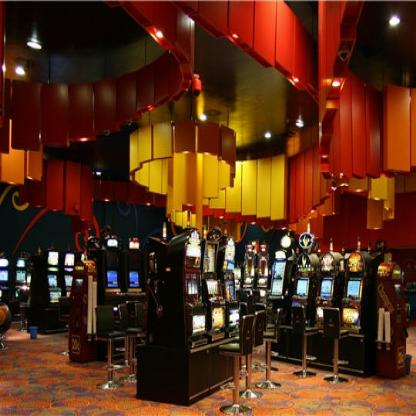
Scene: Indoor